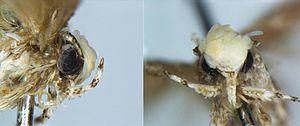
Neopalpa donaldtrumpi est une espèce d'insectes lépidoptères de la famille des Gelechiidae.